Georges Darboy

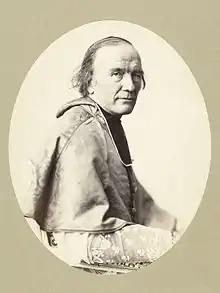
Georges Darboy in 1865.

Georges Darboy (16 January 181324 May 1871) was a French Catholic prelate who served as Bishop of Nancy then Archbishop of Paris. He was among a group of prominent hostages executed as the Paris Commune of 1871 was about to be overthrown.